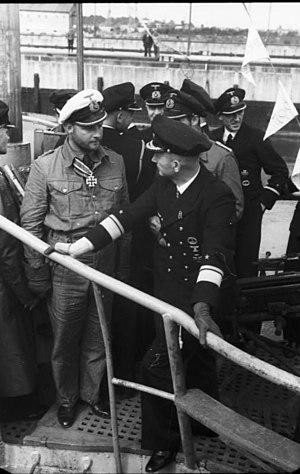
La liste des succès des commandants d'U-Boote contient le nom des commandants d'U-boote allemands en opération pendant les Première et Seconde Guerre mondiale en fonction du total de tonnage coulés chez l'ennemi.
Fritz-Jules Lemp était un commandant d'U-boot allemand pendant la Seconde Guerre mondiale. Il est surtout connu pour avoir coulé par méprise le paquebot britannique SS Athenia le 3 septembre 1939.